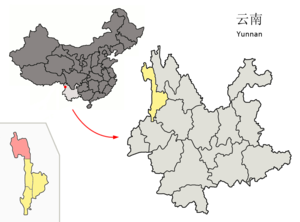
Le xian autonome derung et nu de Gongshan est un district administratif de la province du Yunnan en Chine. Il est placé sous la juridiction de la préfecture autonome lisu de Nujiang.